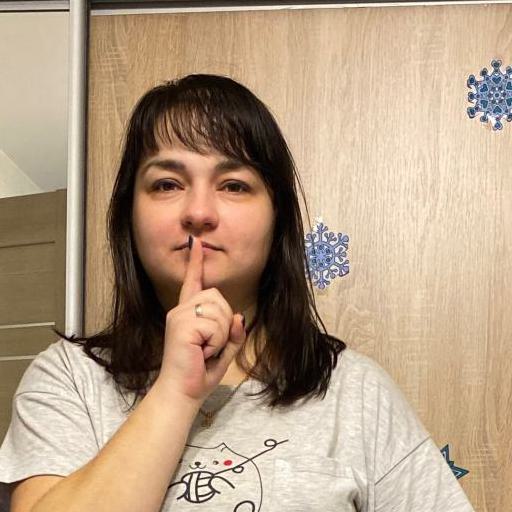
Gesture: mute